Philip Seymour Hoffman

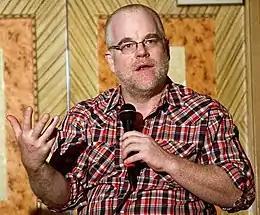
Hoffman at a Hudson Union Society event in September 2010

Hoffman next had significant supporting roles in two films, both released in the last third of 2011. In Bennett Miller's "Moneyball", a sports drama about the 2002 season of the Oakland Athletics baseball team, he played the manager Art Howe. The film was a critical and commercial success, and Hoffman was described as "perfectly cast" by Ann Hornaday of "The Washington Post", but the real-life Art Howe accused the filmmakers of giving an "unfair and untrue" portrayal of him. Hoffman's second film of the year was George Clooney's political drama "The Ides of March", in which he played the earnest campaign manager to the Democratic presidential candidate Mike Morris (Clooney). The film was well-received and Hoffman's performance, especially in the scenes opposite Paul Giamatti—who played the rival campaign manager—was positively noted. Hoffman's work on the film earned him his fourth BAFTA Award nomination.